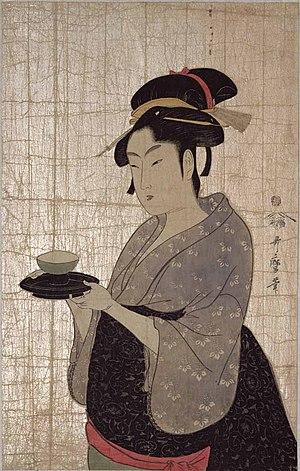
La peinture japonaise, l'un des plus anciens et des plus raffinés des arts visuels japonais, comprend une grande variété de genres et de styles. Comme c'est le cas dans l'histoire des arts japonais en général, la longue histoire de la peinture japonaise présente à la fois la synthèse mais aussi la concurrence entre l'esthétique japonaise native et l'adaptation d'idées importées, principalement de la peinture chinoise, particulièrement influente dans un certain nombre de domaines.
Trois beautés de notre temps est une estampe couleur nishiki-e réalisée vers 1792-1793 par l'artiste japonais d'ukiyo-e Utamaro. La composition triangulaire représente les bustes de trois « beautés » célébres de l'époque : la geisha Tomimoto Toyohina et les serveuses de salon de thé Naniwa Kita et Takashima Ohisa.